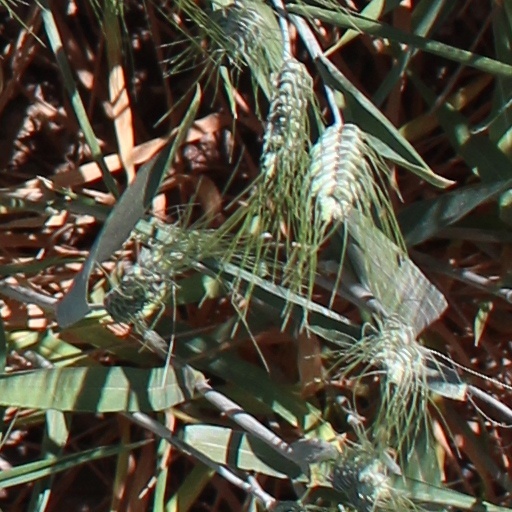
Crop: wheat